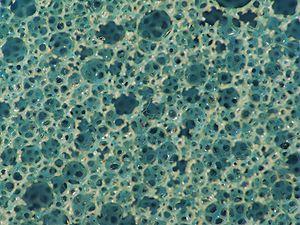
La mousse est un milieu complexe constitué d'une matière condensée intimement mêlée à un volume supérieur de gaz et néanmoins continue. Selon que la matière condensée est liquide ou solide on parle de mousse liquide ou de mousse solide.